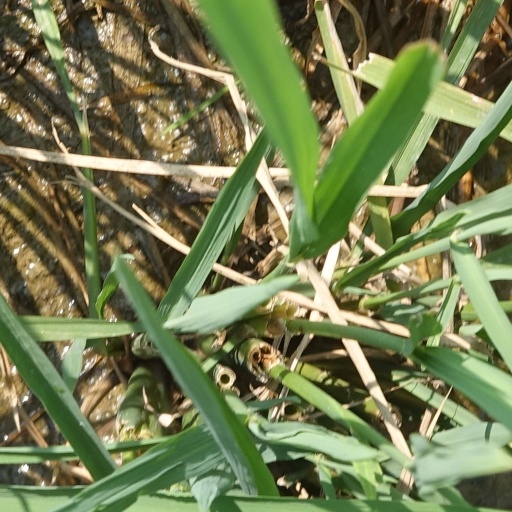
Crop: rice